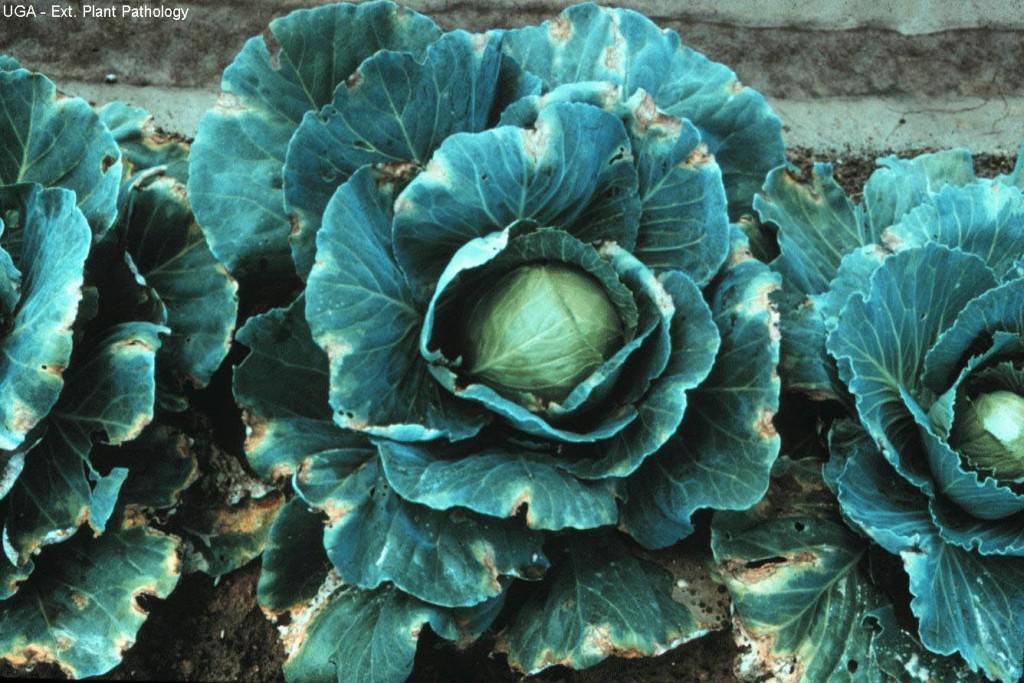
Plant: Cabbage
Disease: cabbage black rot